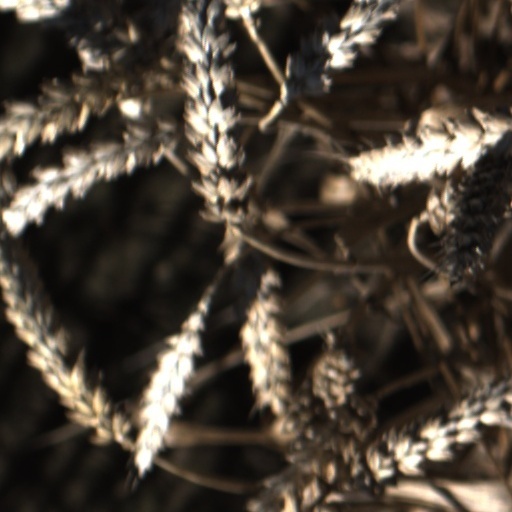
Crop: wheat